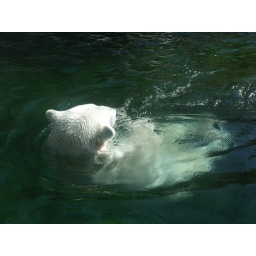
Polar bear in water